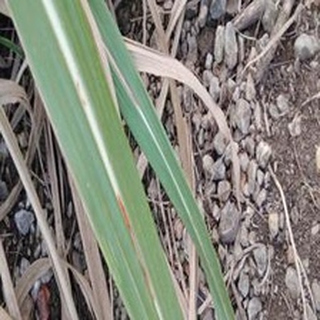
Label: sugarcane_red_rot